Atka Island

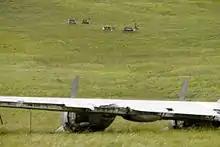
Atka Island reindeer and World War II aircraft

Atka Island is the largest island in the Andreanof Islands of the Aleutian Islands of Alaska. The island is east of Adak Island. It is long and wide with a land area of , making it the 22nd largest island in the United States. The northeast of Atka Island contains the Korovin volcano which reaches a peak of . Oglodak Island is located off Cape Kigun, Atka's westernmost point.